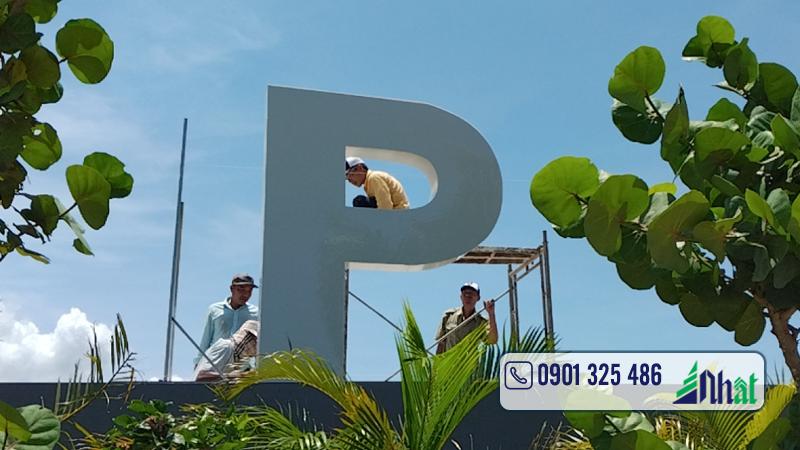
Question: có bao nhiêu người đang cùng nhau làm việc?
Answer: có bốn người đang cùng nhau làm việc